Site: brandenburg
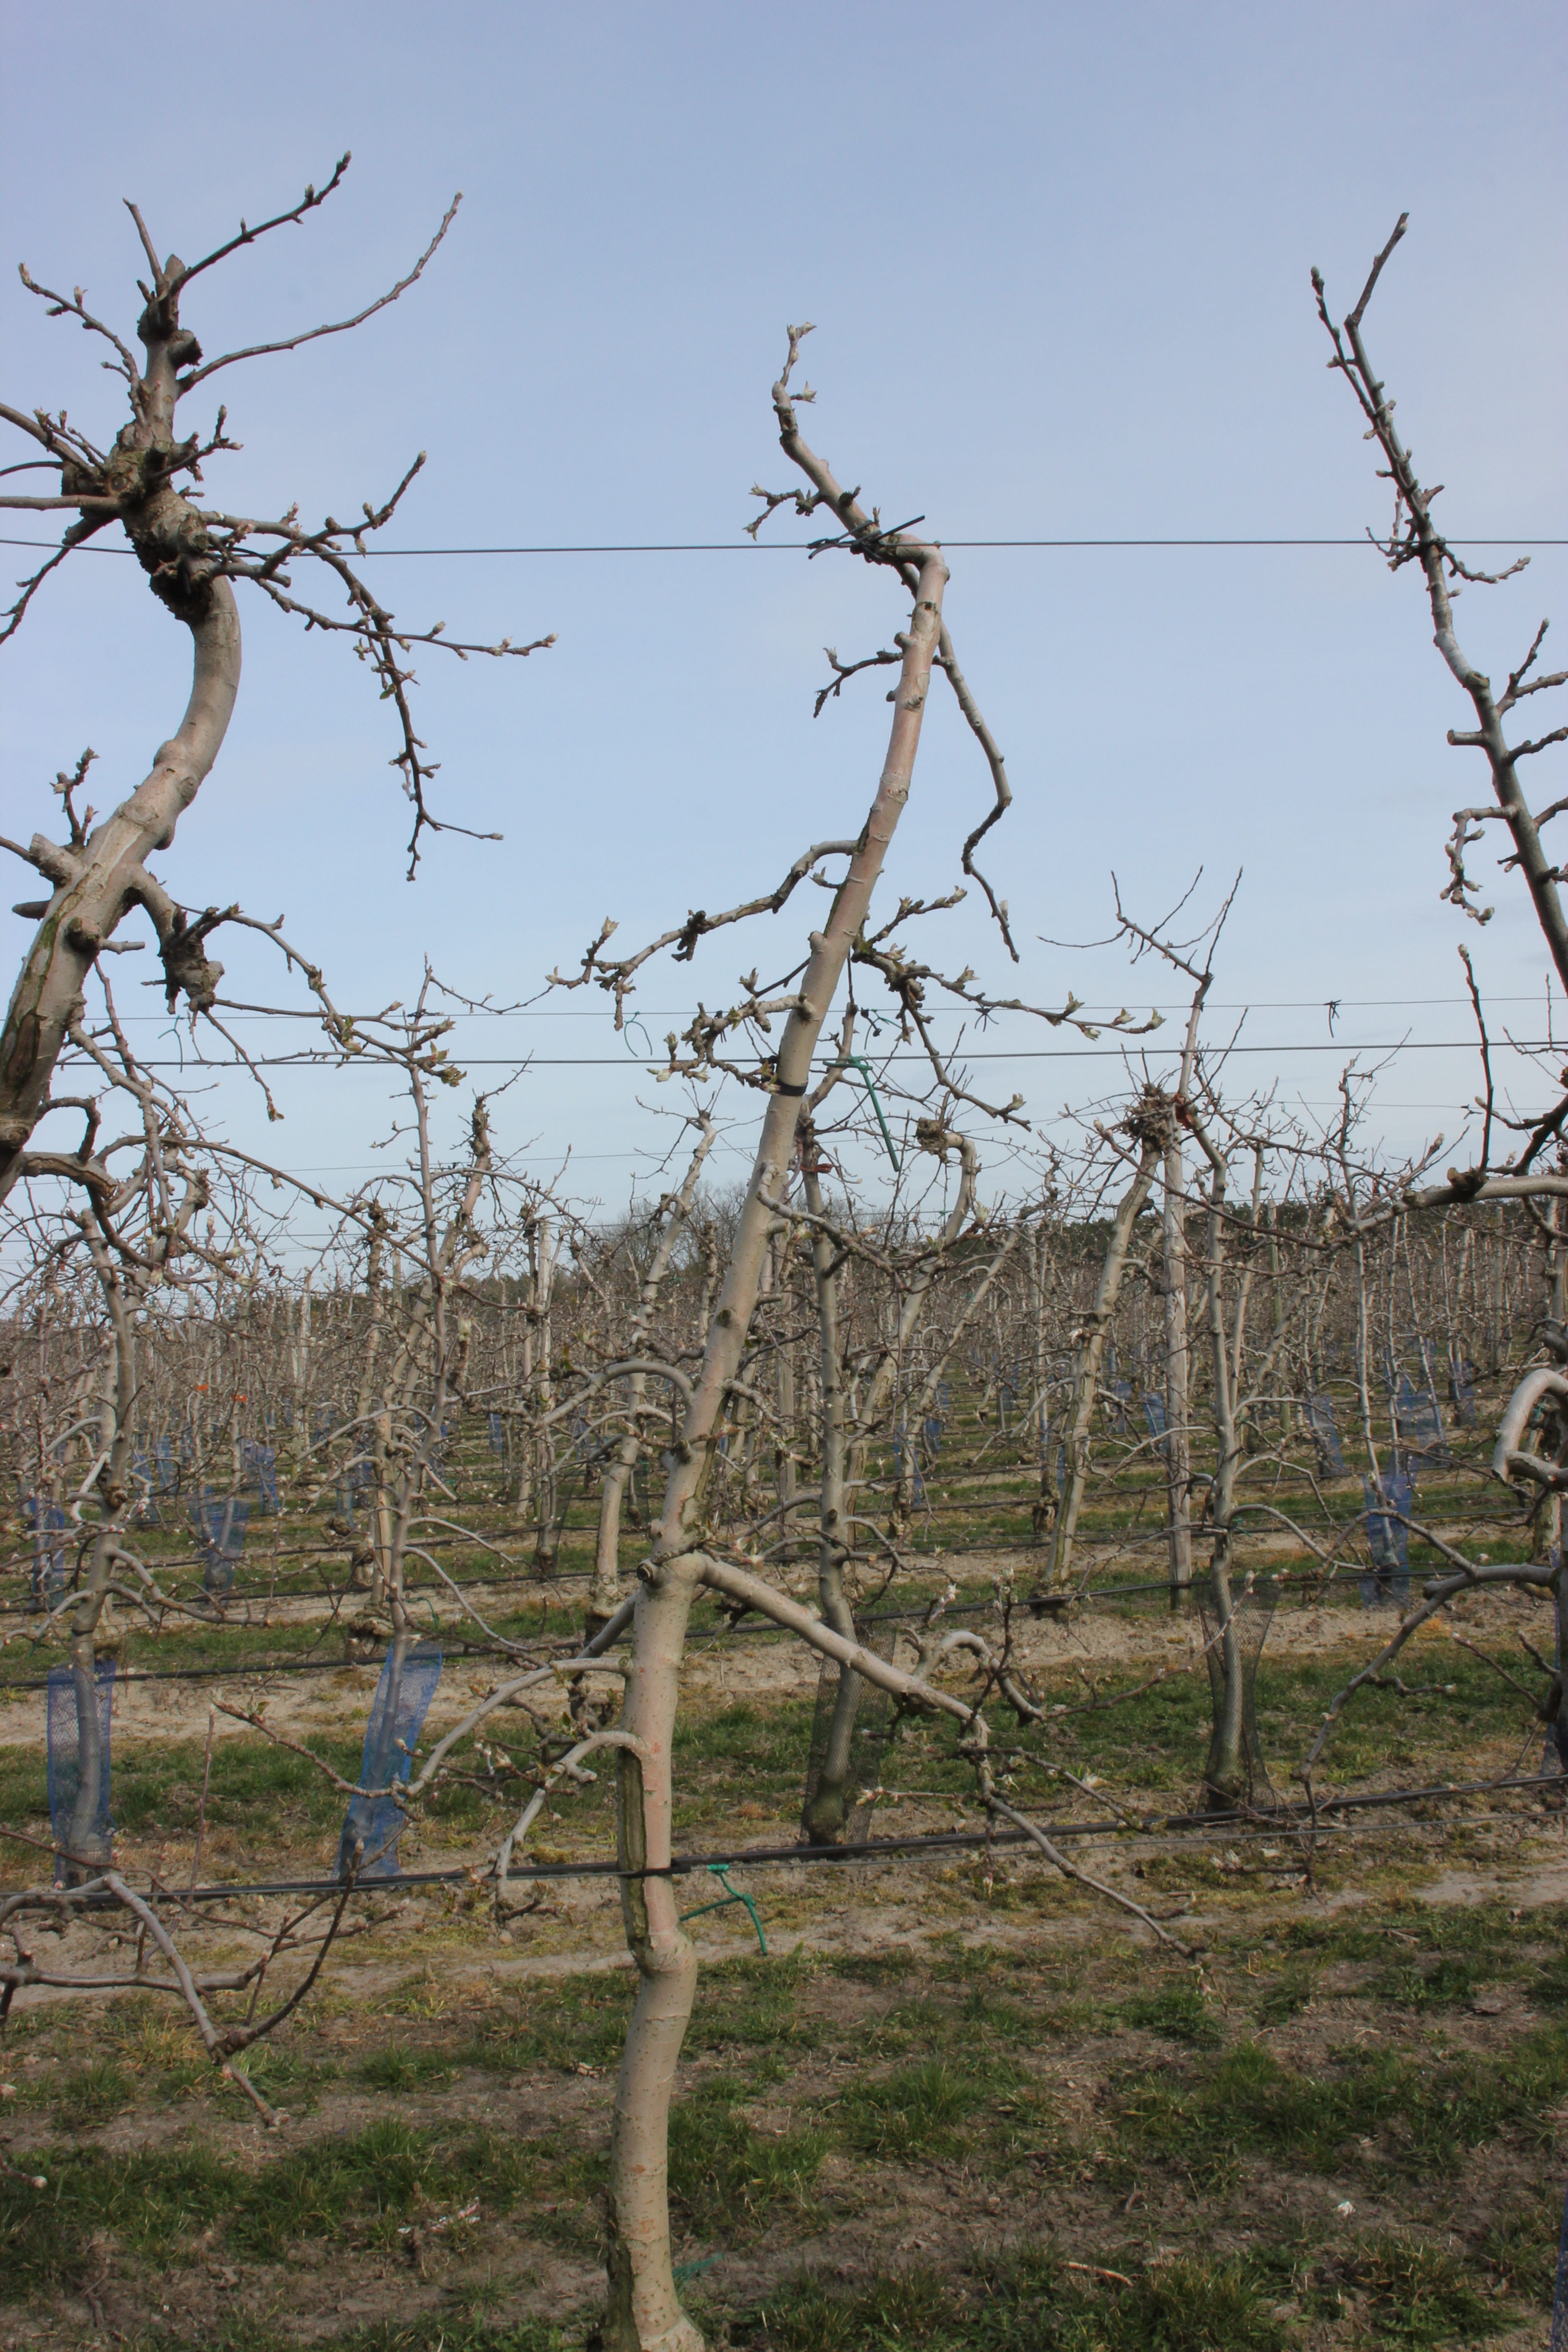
Growth stage (BBCH 54): Inflorescence emergence